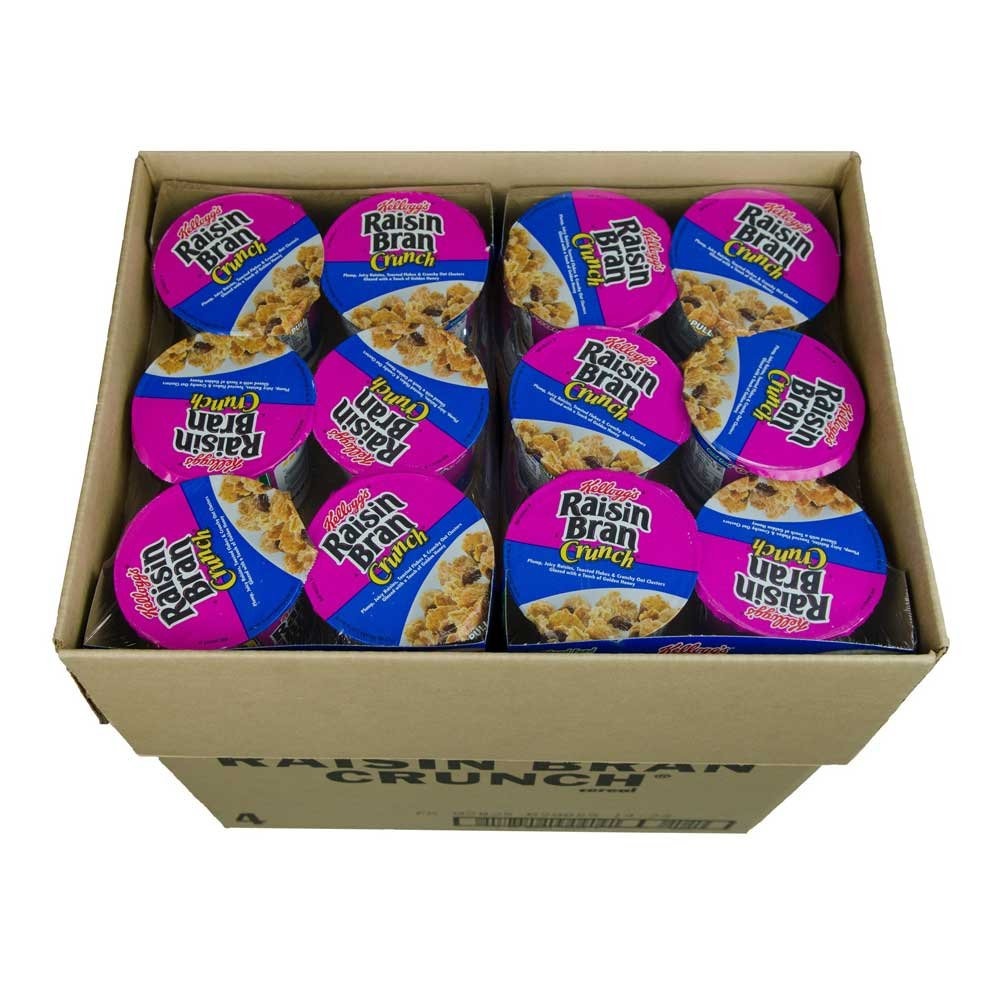
Item Name: Cereal Cereal In A Cup Raisin Bran Crunch, 2.8 Ounce Each - 60 Per Case
Bullet Point 1: Food items cannot be returned.
Bullet Point 2: Cereal Cereal In A Cup Raisin Bran Crunch 2.8 Ounce Each
Product Description: The item is a good fit for: All Segments, For Breakfast, Great on-the-go convenience.
Value: 2.8
Unit: Ounce

Price: 111.54